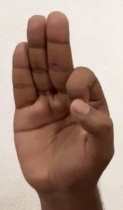
ASL sign: F